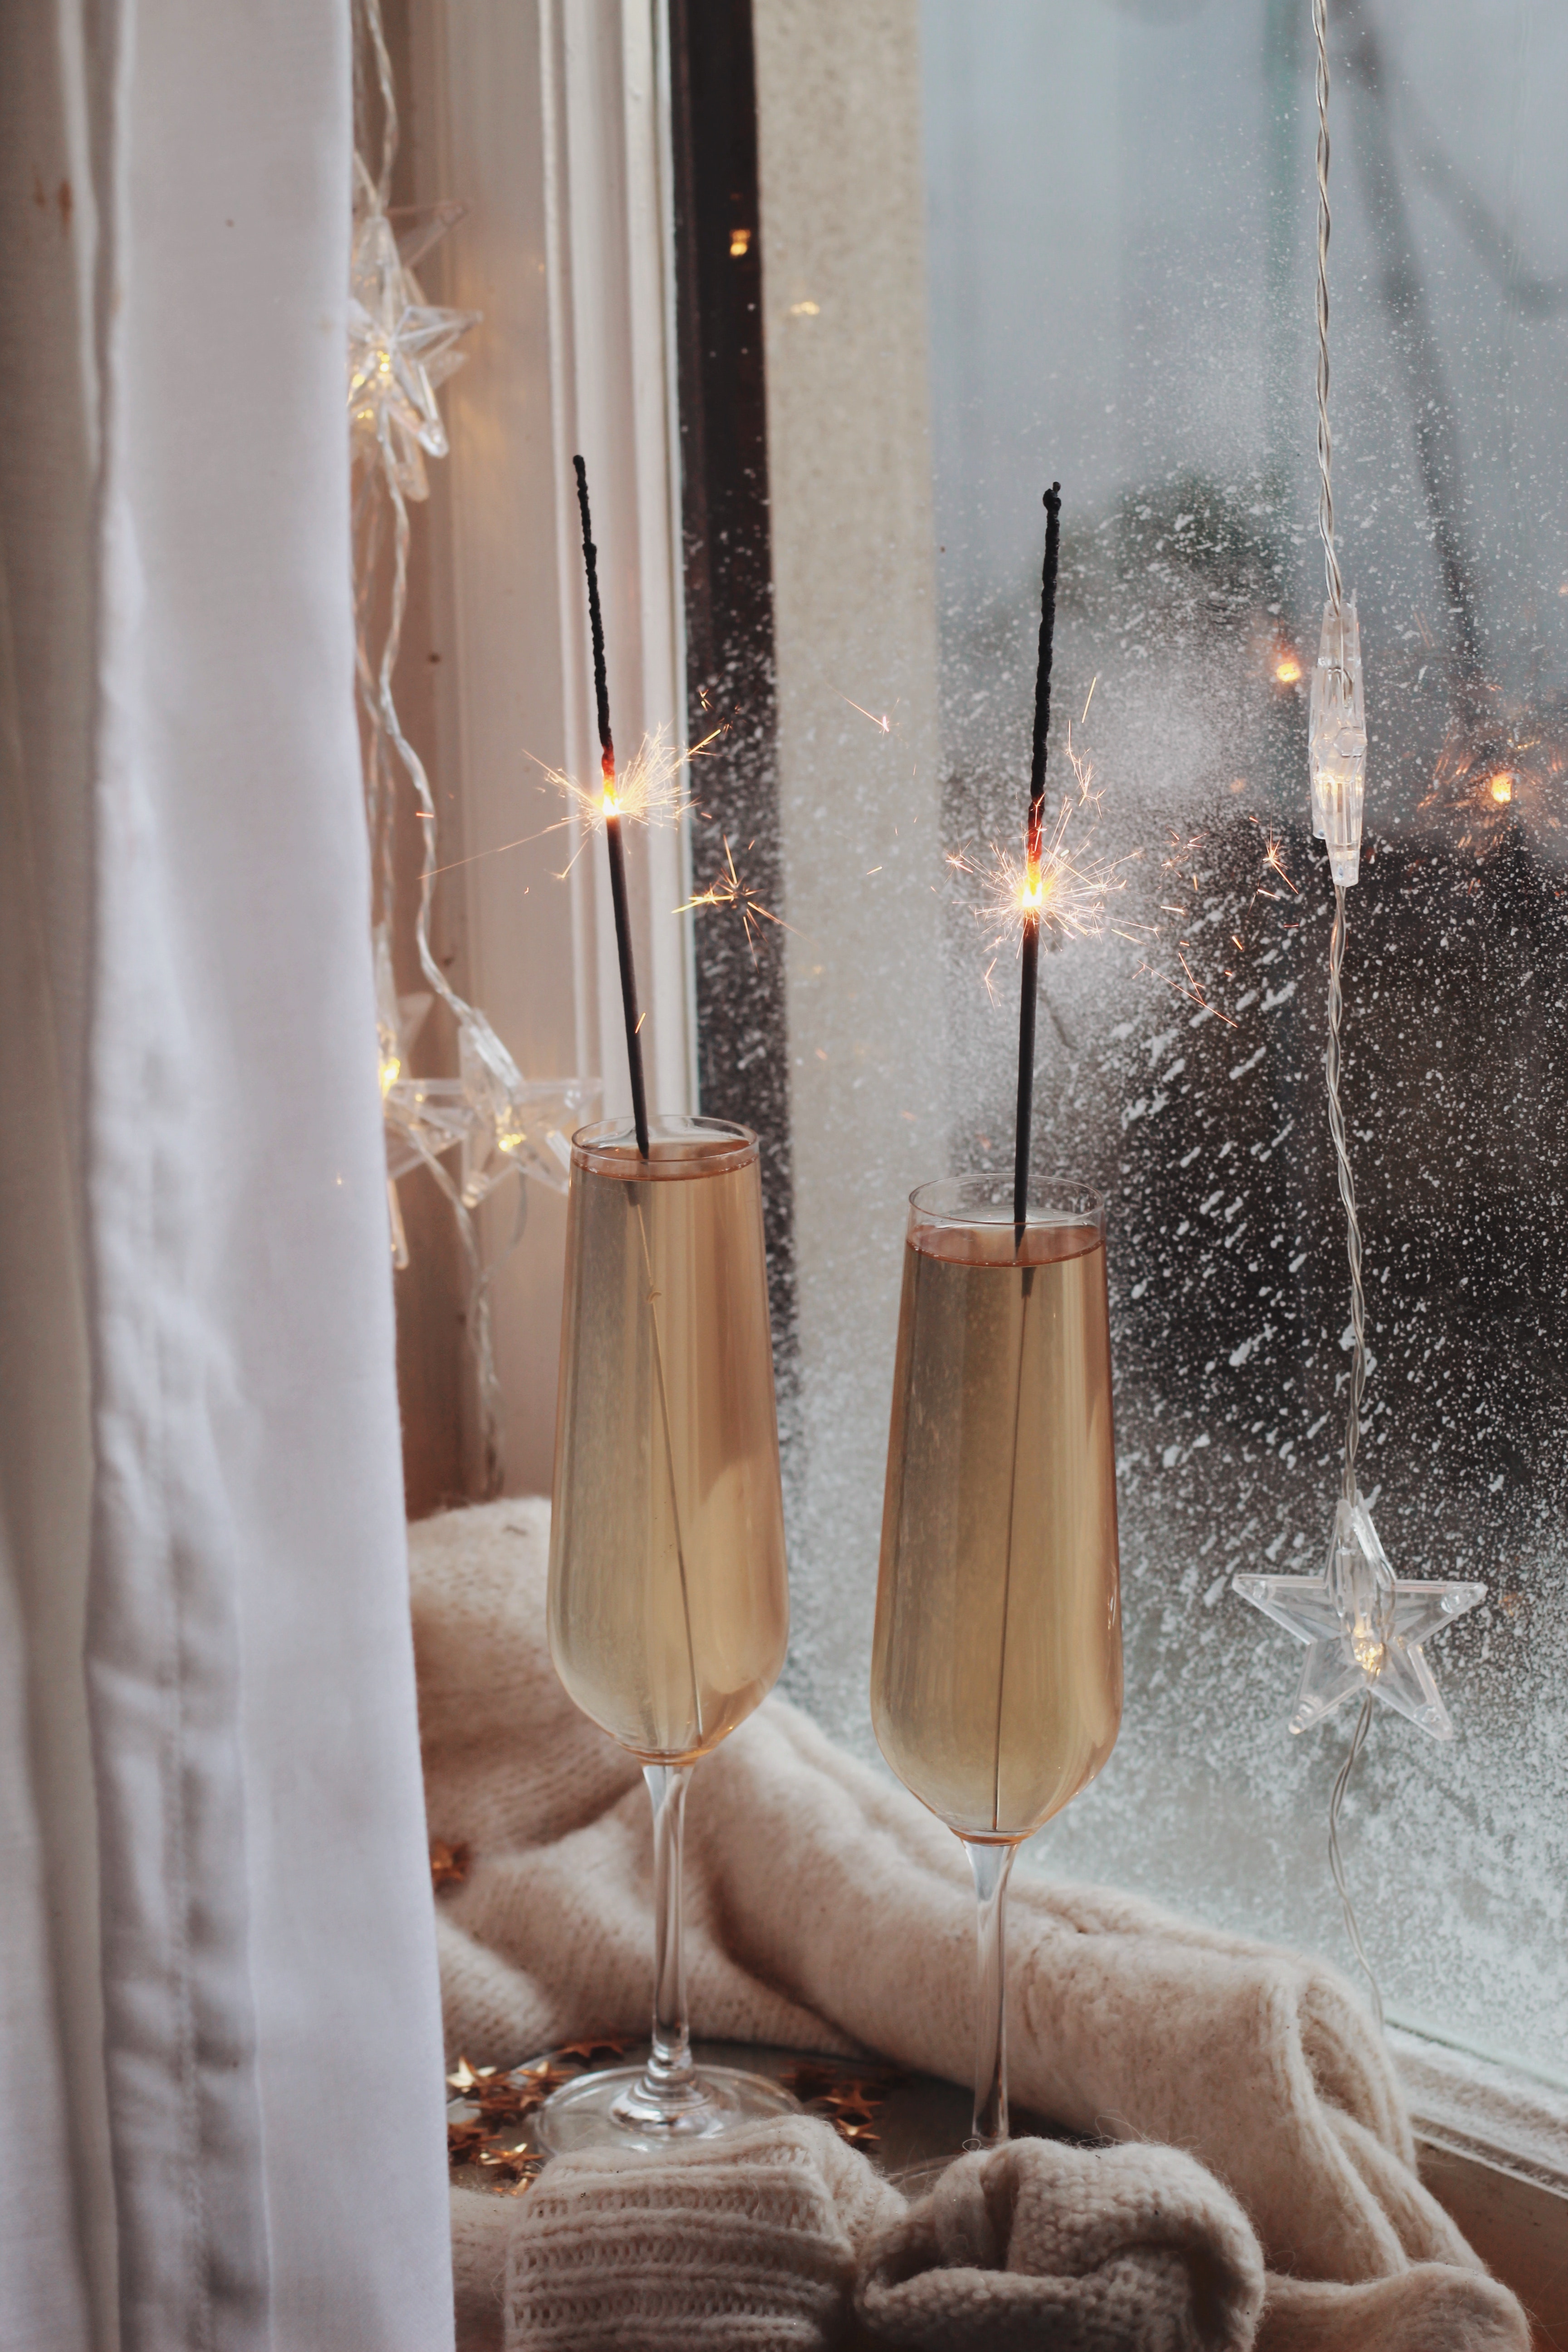
drink, light, wood, window, flooring, Tints and shades, glass, art, lamp, chair, event, heat, hardwood, fountain, tree, winter, human leg, light fixture, metal, visual arts, ceiling, peach, water feature, window treatment, lampshade, room, interior design, city, still life photography